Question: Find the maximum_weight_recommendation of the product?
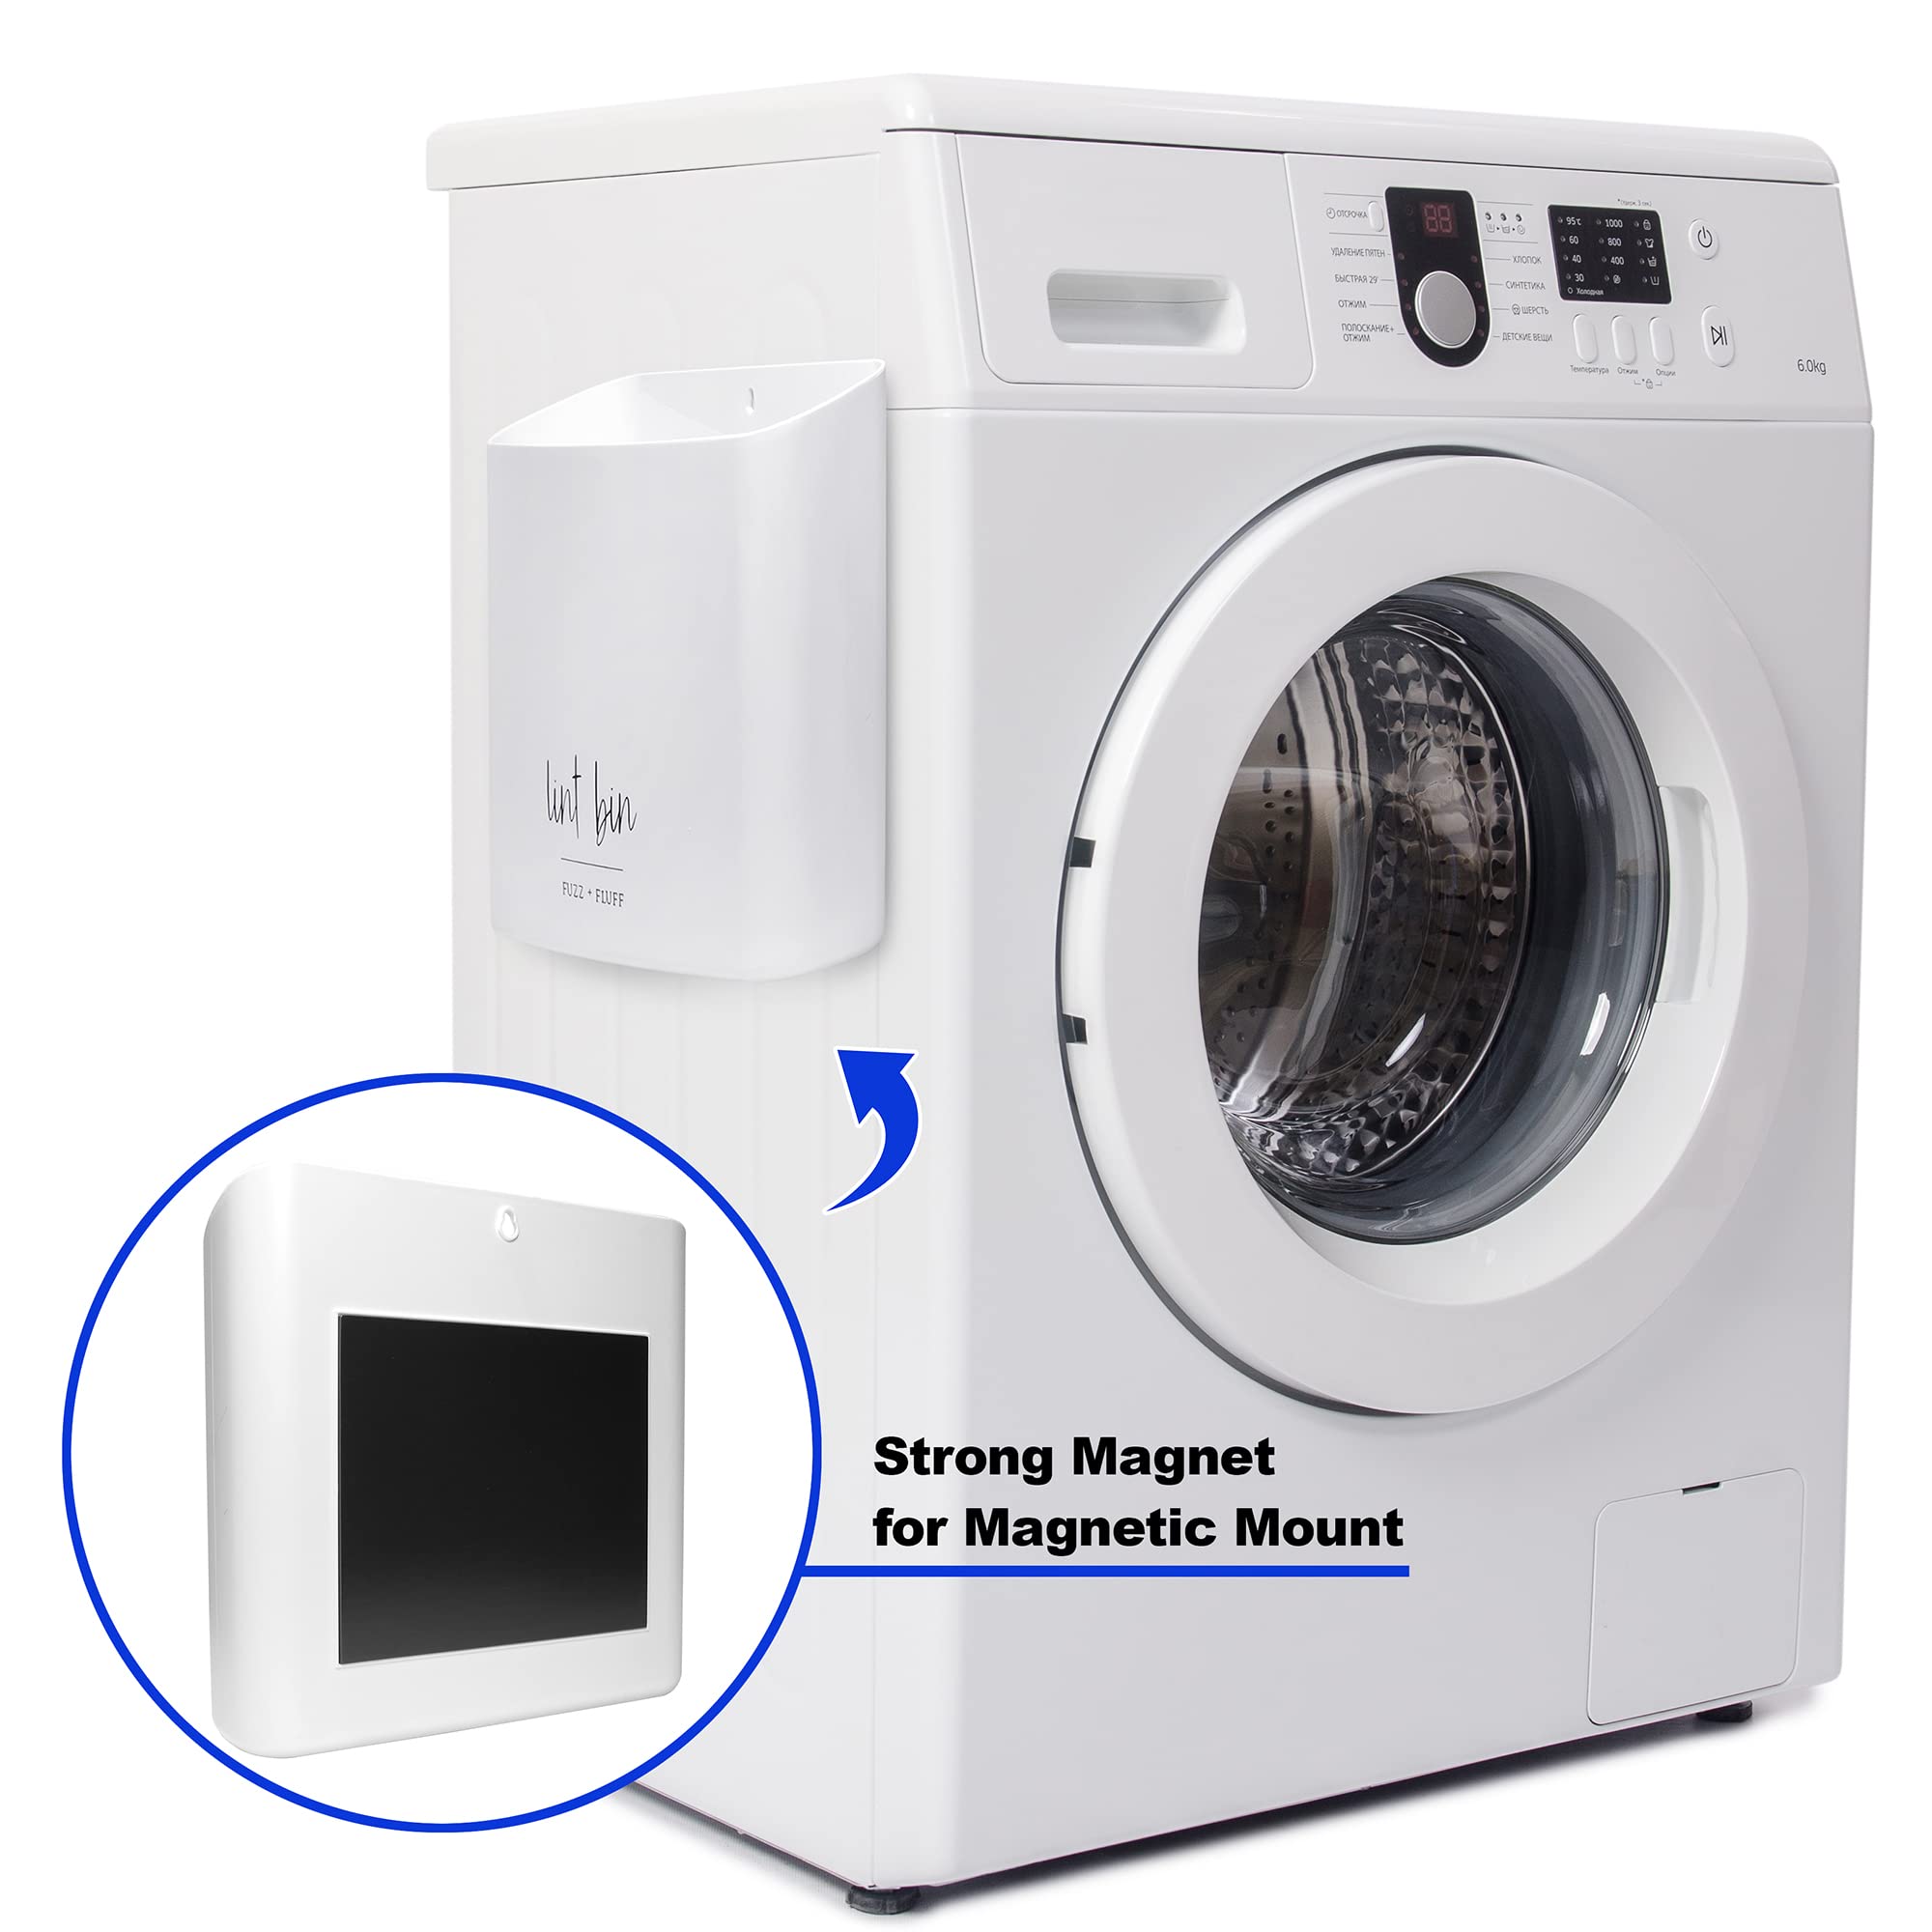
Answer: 6.0 kilogram